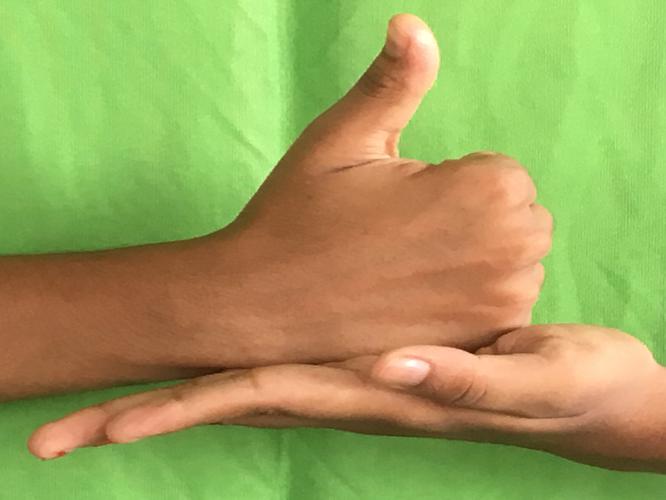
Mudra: Shivalinga
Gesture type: double_hand